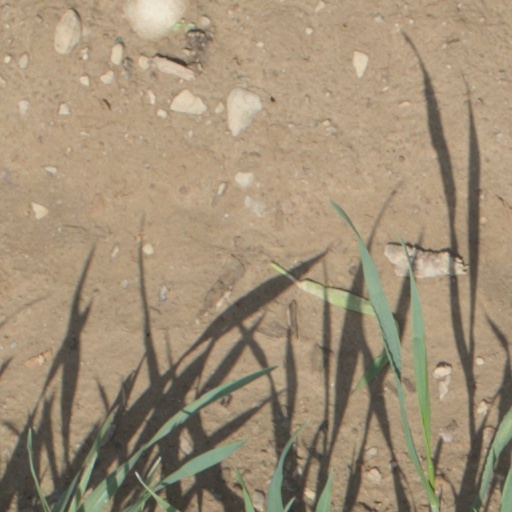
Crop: wheat